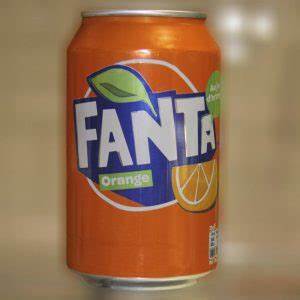
Waste category: metal